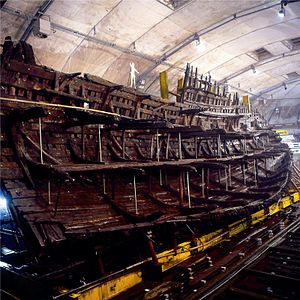
Mary Rose / Konstruktion
Det som er tilbage af Mary Rose's skrog. Man ser tydeligt alle dæk og endda den smule, som er tilbage af det laveste dæk i agterkastellet.
Mary Rose var et orlogsfartøj af typen karrak, som indgik i den engelske flåde under Henrik 8.'s regeringstid i første halvdel af 1500-tallet. Efter 33 års indsats mod franske, bretonske og skotske styrker deltog skibet i sit sidste slag den 19. juli 1545. I spidsen for et angreb mod franske galejer sank Mary Rose i Solentsundet mellem Isle of Wight og det engelske fastland, inden for synsvidde af Southsea Castle, som er den fæstning uden for Portsmouth, hvor Henrik 8. selv befandt sig. Mary Rose genopdagedes i 1971 og bjergedes i oktober 1982 ved et af de mest bekostelige og komplicerede marinarkæologiske projekter nogensinde. Til trods for at en stor del af skibet er nedbrudt af erosion og biologiske angreb, har de tilbageværende dele uvurderlig historisk værdi som en tidskapsel fra England i første del af 1500-tallet.